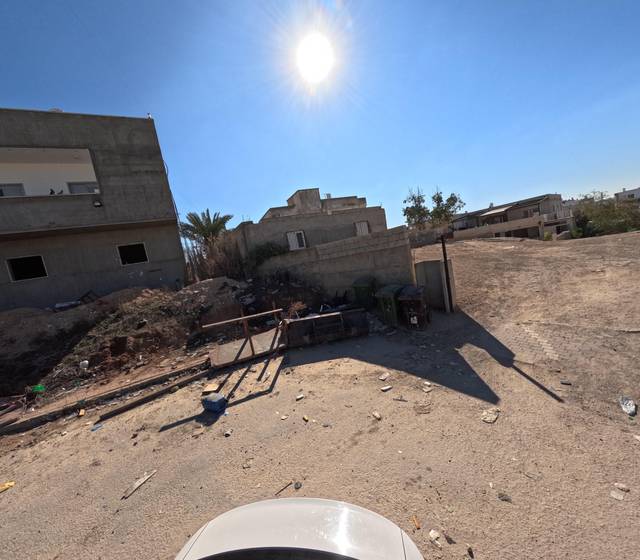
Region: Israel
Coordinates: 31.387, 34.763